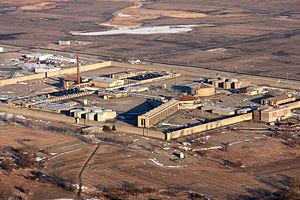
Le procès des Médecins concerne des médecins et fonctionnaires de l'État nazi accusés de crimes de guerre et crimes contre l'humanité. Il s'est tenu devant le Tribunal militaire américain, à Nuremberg, agissant dans le cadre de dispositions internationales, dans la zone d'occupation américaine en Allemagne à l'issue de la Seconde Guerre mondiale.